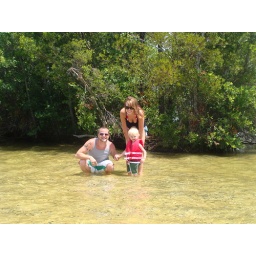
We found a cool sand bar in the middle of the lake. Ryland loved this!